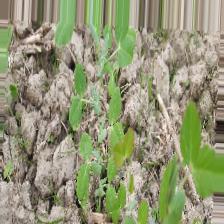
Label: Normal